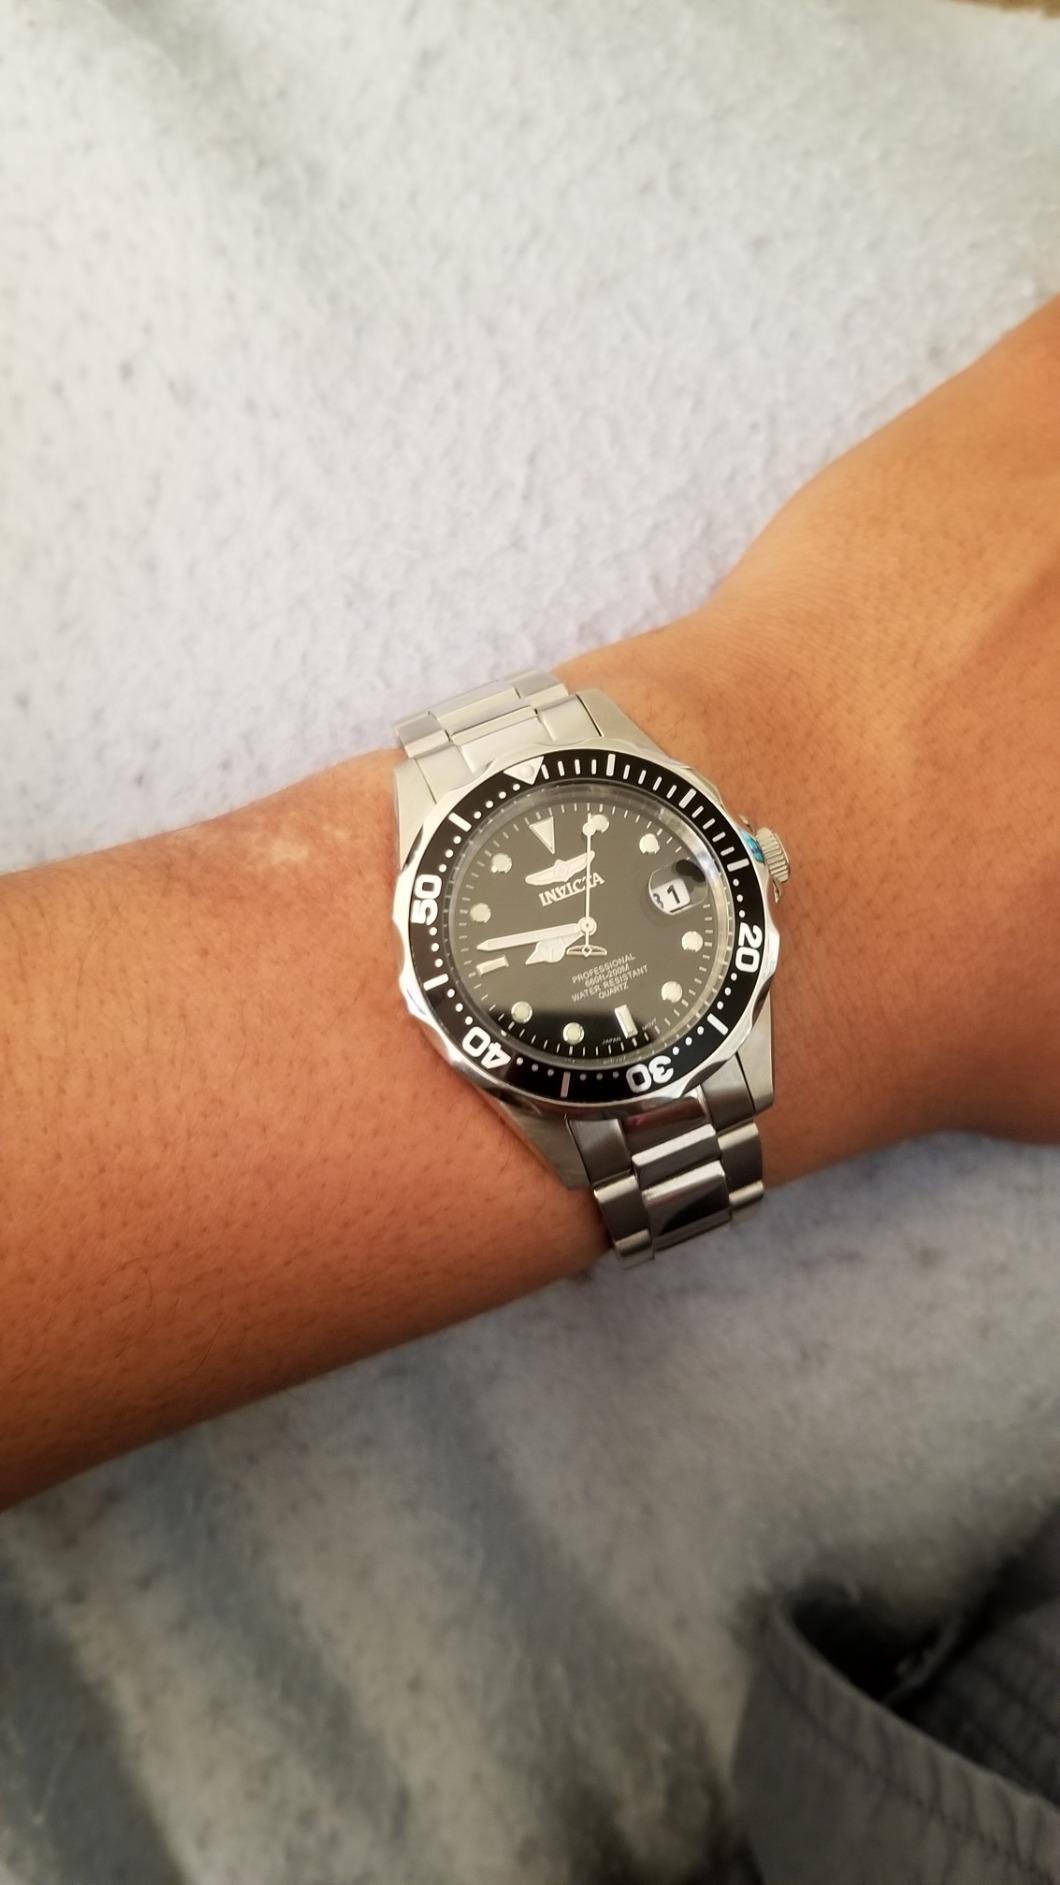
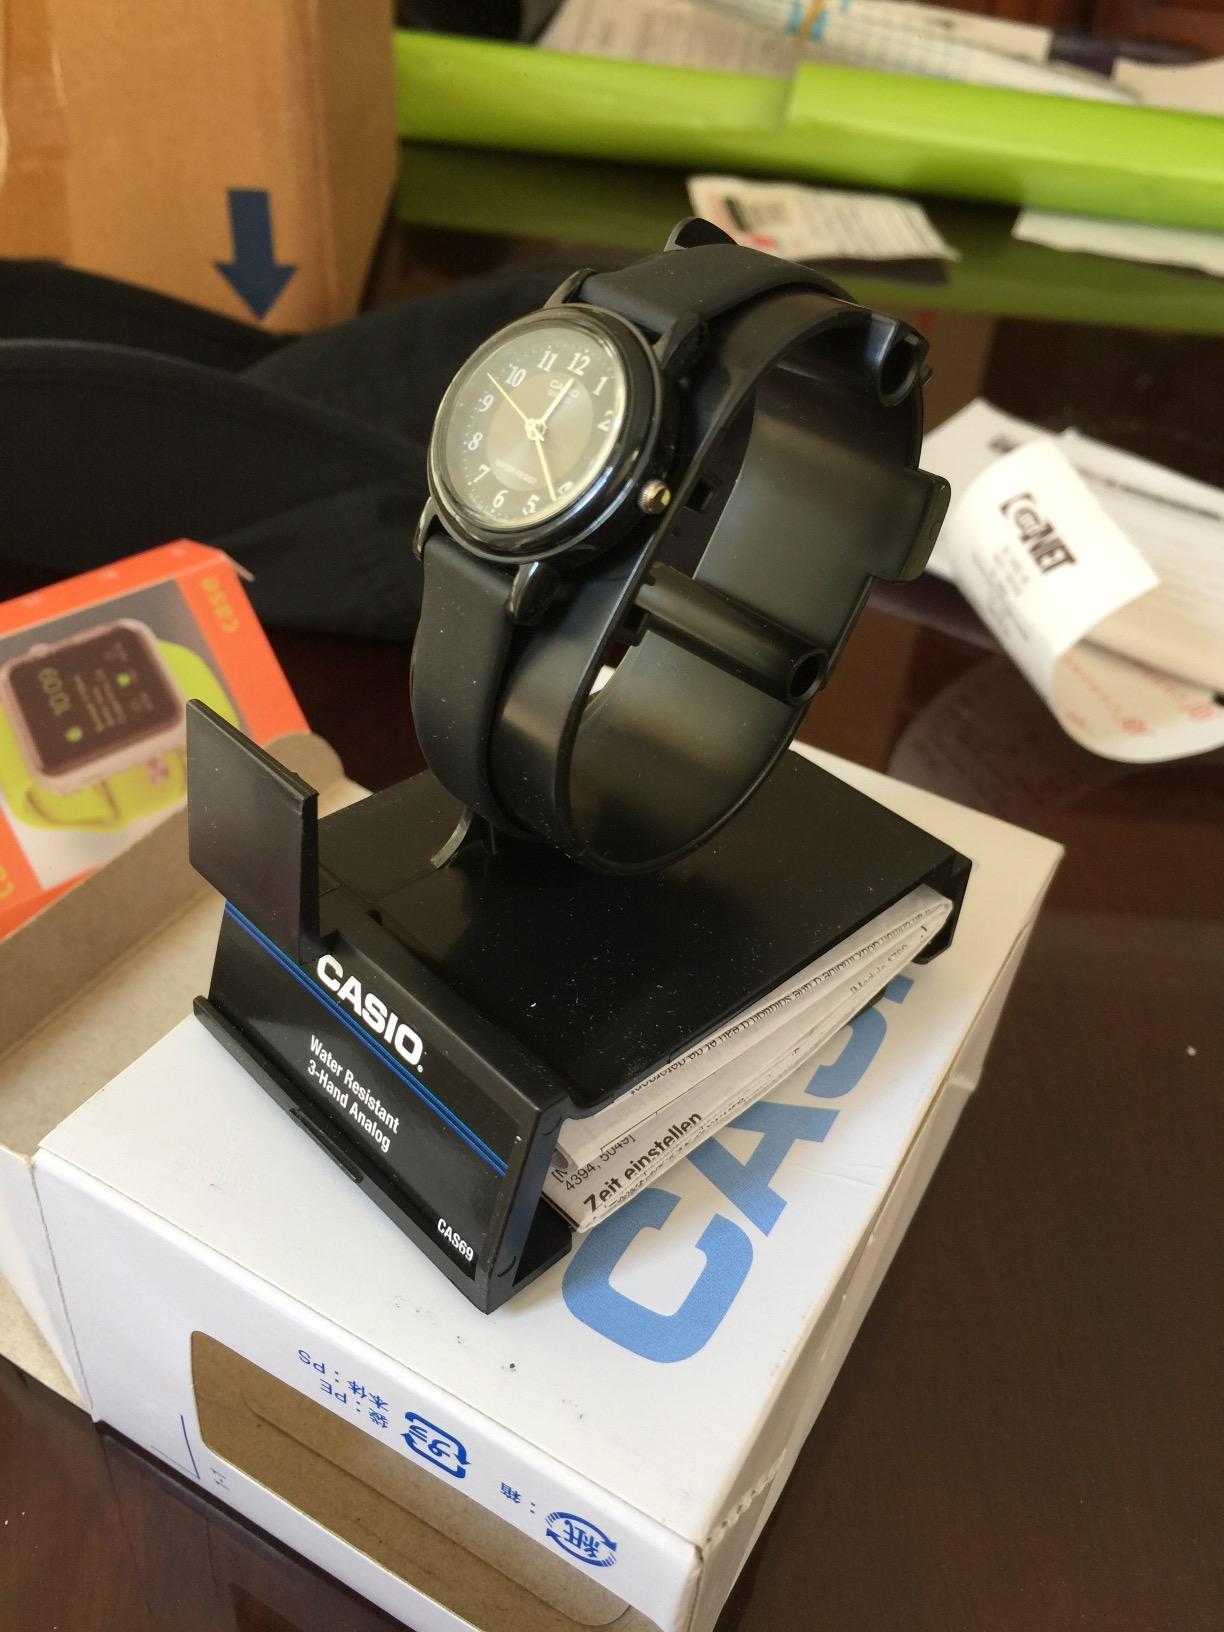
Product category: accessories_watch
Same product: no